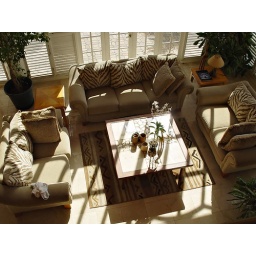
View down from the interior balcony of a house I stayed in for awhile in Duncans.